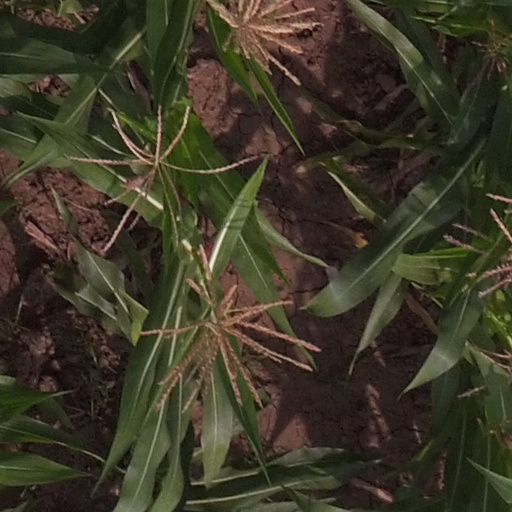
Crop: maize; corn